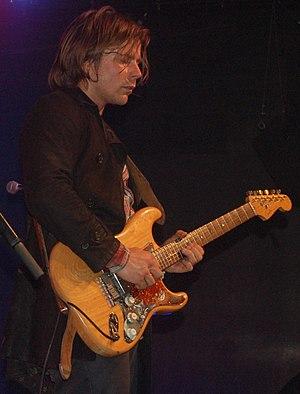
Lukas Nelson & Promise of the Real ou Promise of the Real est un groupe californien formé de Lukas Nelson, Anthony Logerfo, Corey McCormick et Tato Melgar. Lukas est un fils de Willie Nelson, chanteur de country.